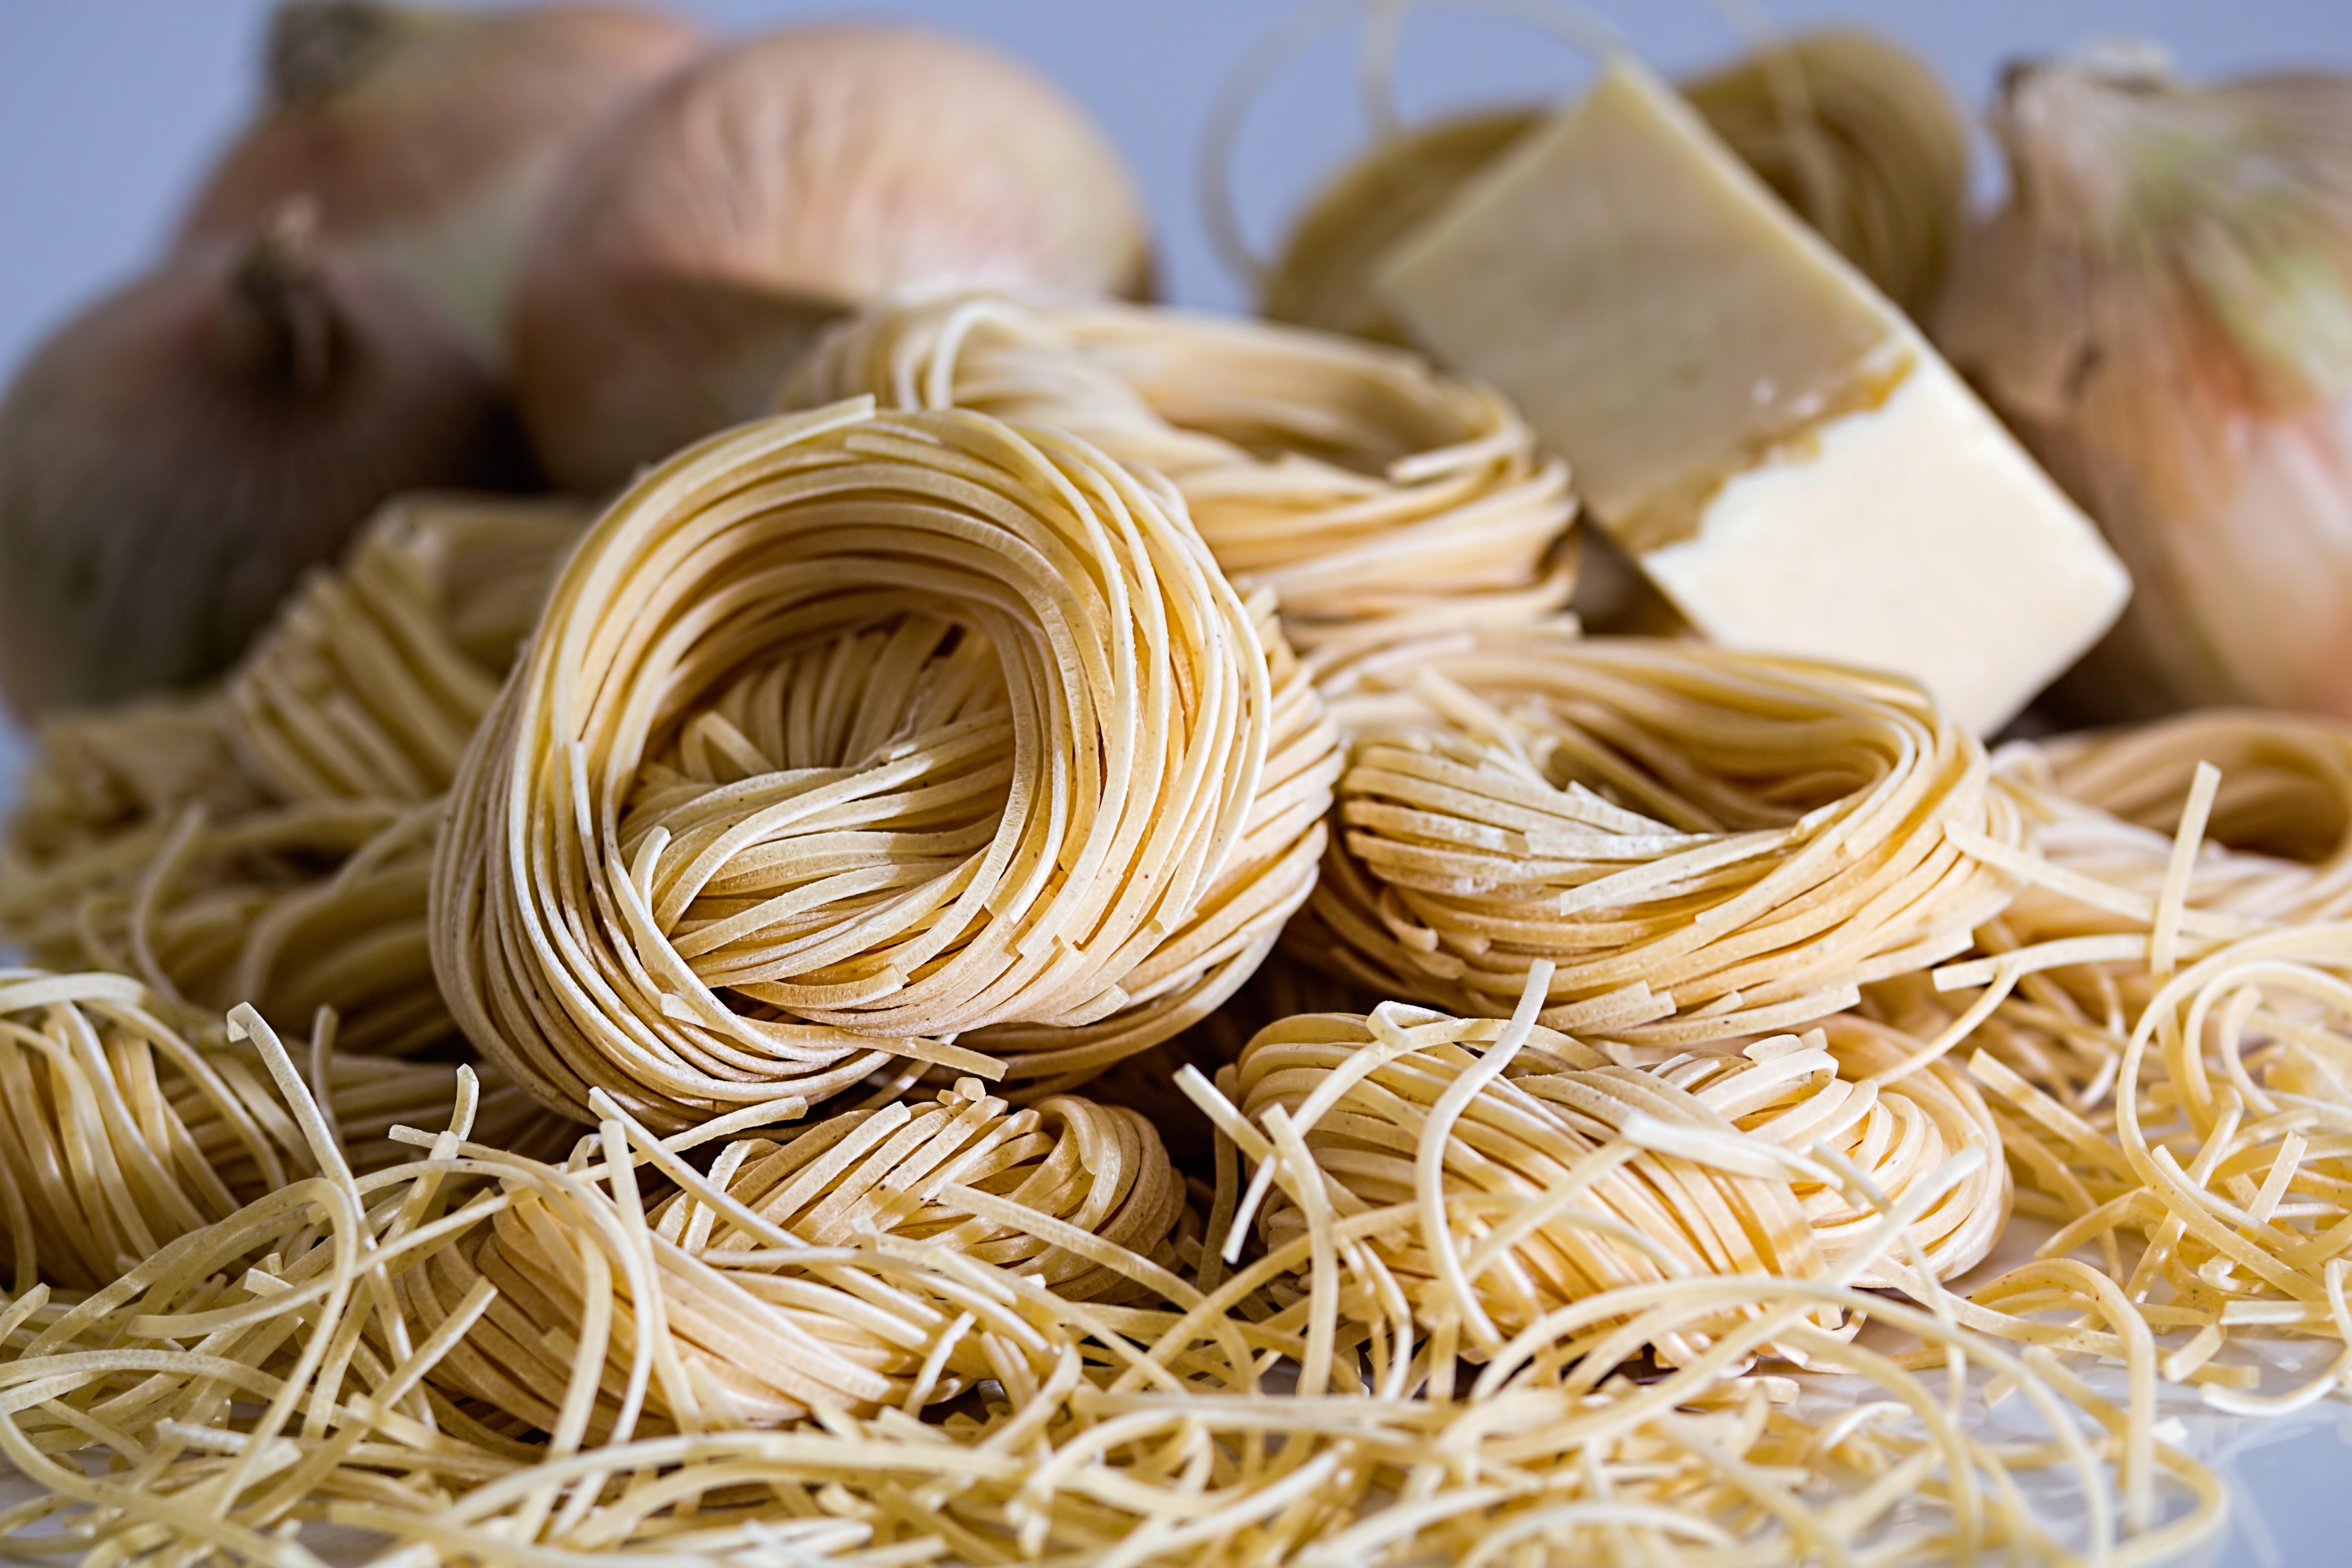
plant, flower, dish, food, cooking, produce, vegetable, fresh, healthy, cuisine, delicious, pasta, close up, noodles, spaghetti, italian, ingredients, onions, foodporn, uncooked, flowering plant, grass family, land plant, pasta nests, capellini, capelli d angelo